Sagra (festival)

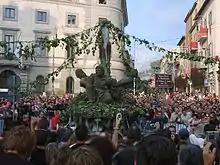
The 2006 "Sagra dell'uva" in Marino, Italy, celebrating grapes

In Italy, a (: ) is a local festival or feast celebrating an annual event such as the consecration of a church, the patron saint of a town, or a harvest. Such events always involving food and drink, and frequently a historical pageant and sporting events: when the sporting event is a historical recreation as well, such as a joust or a horse race in costume or armour, it is called "palio".